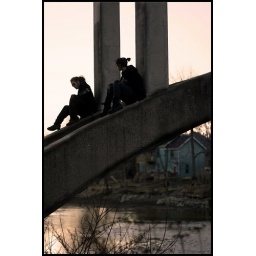
water under the bridge